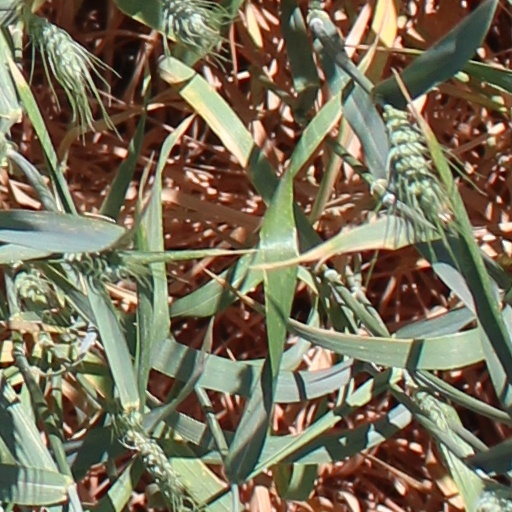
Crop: wheat